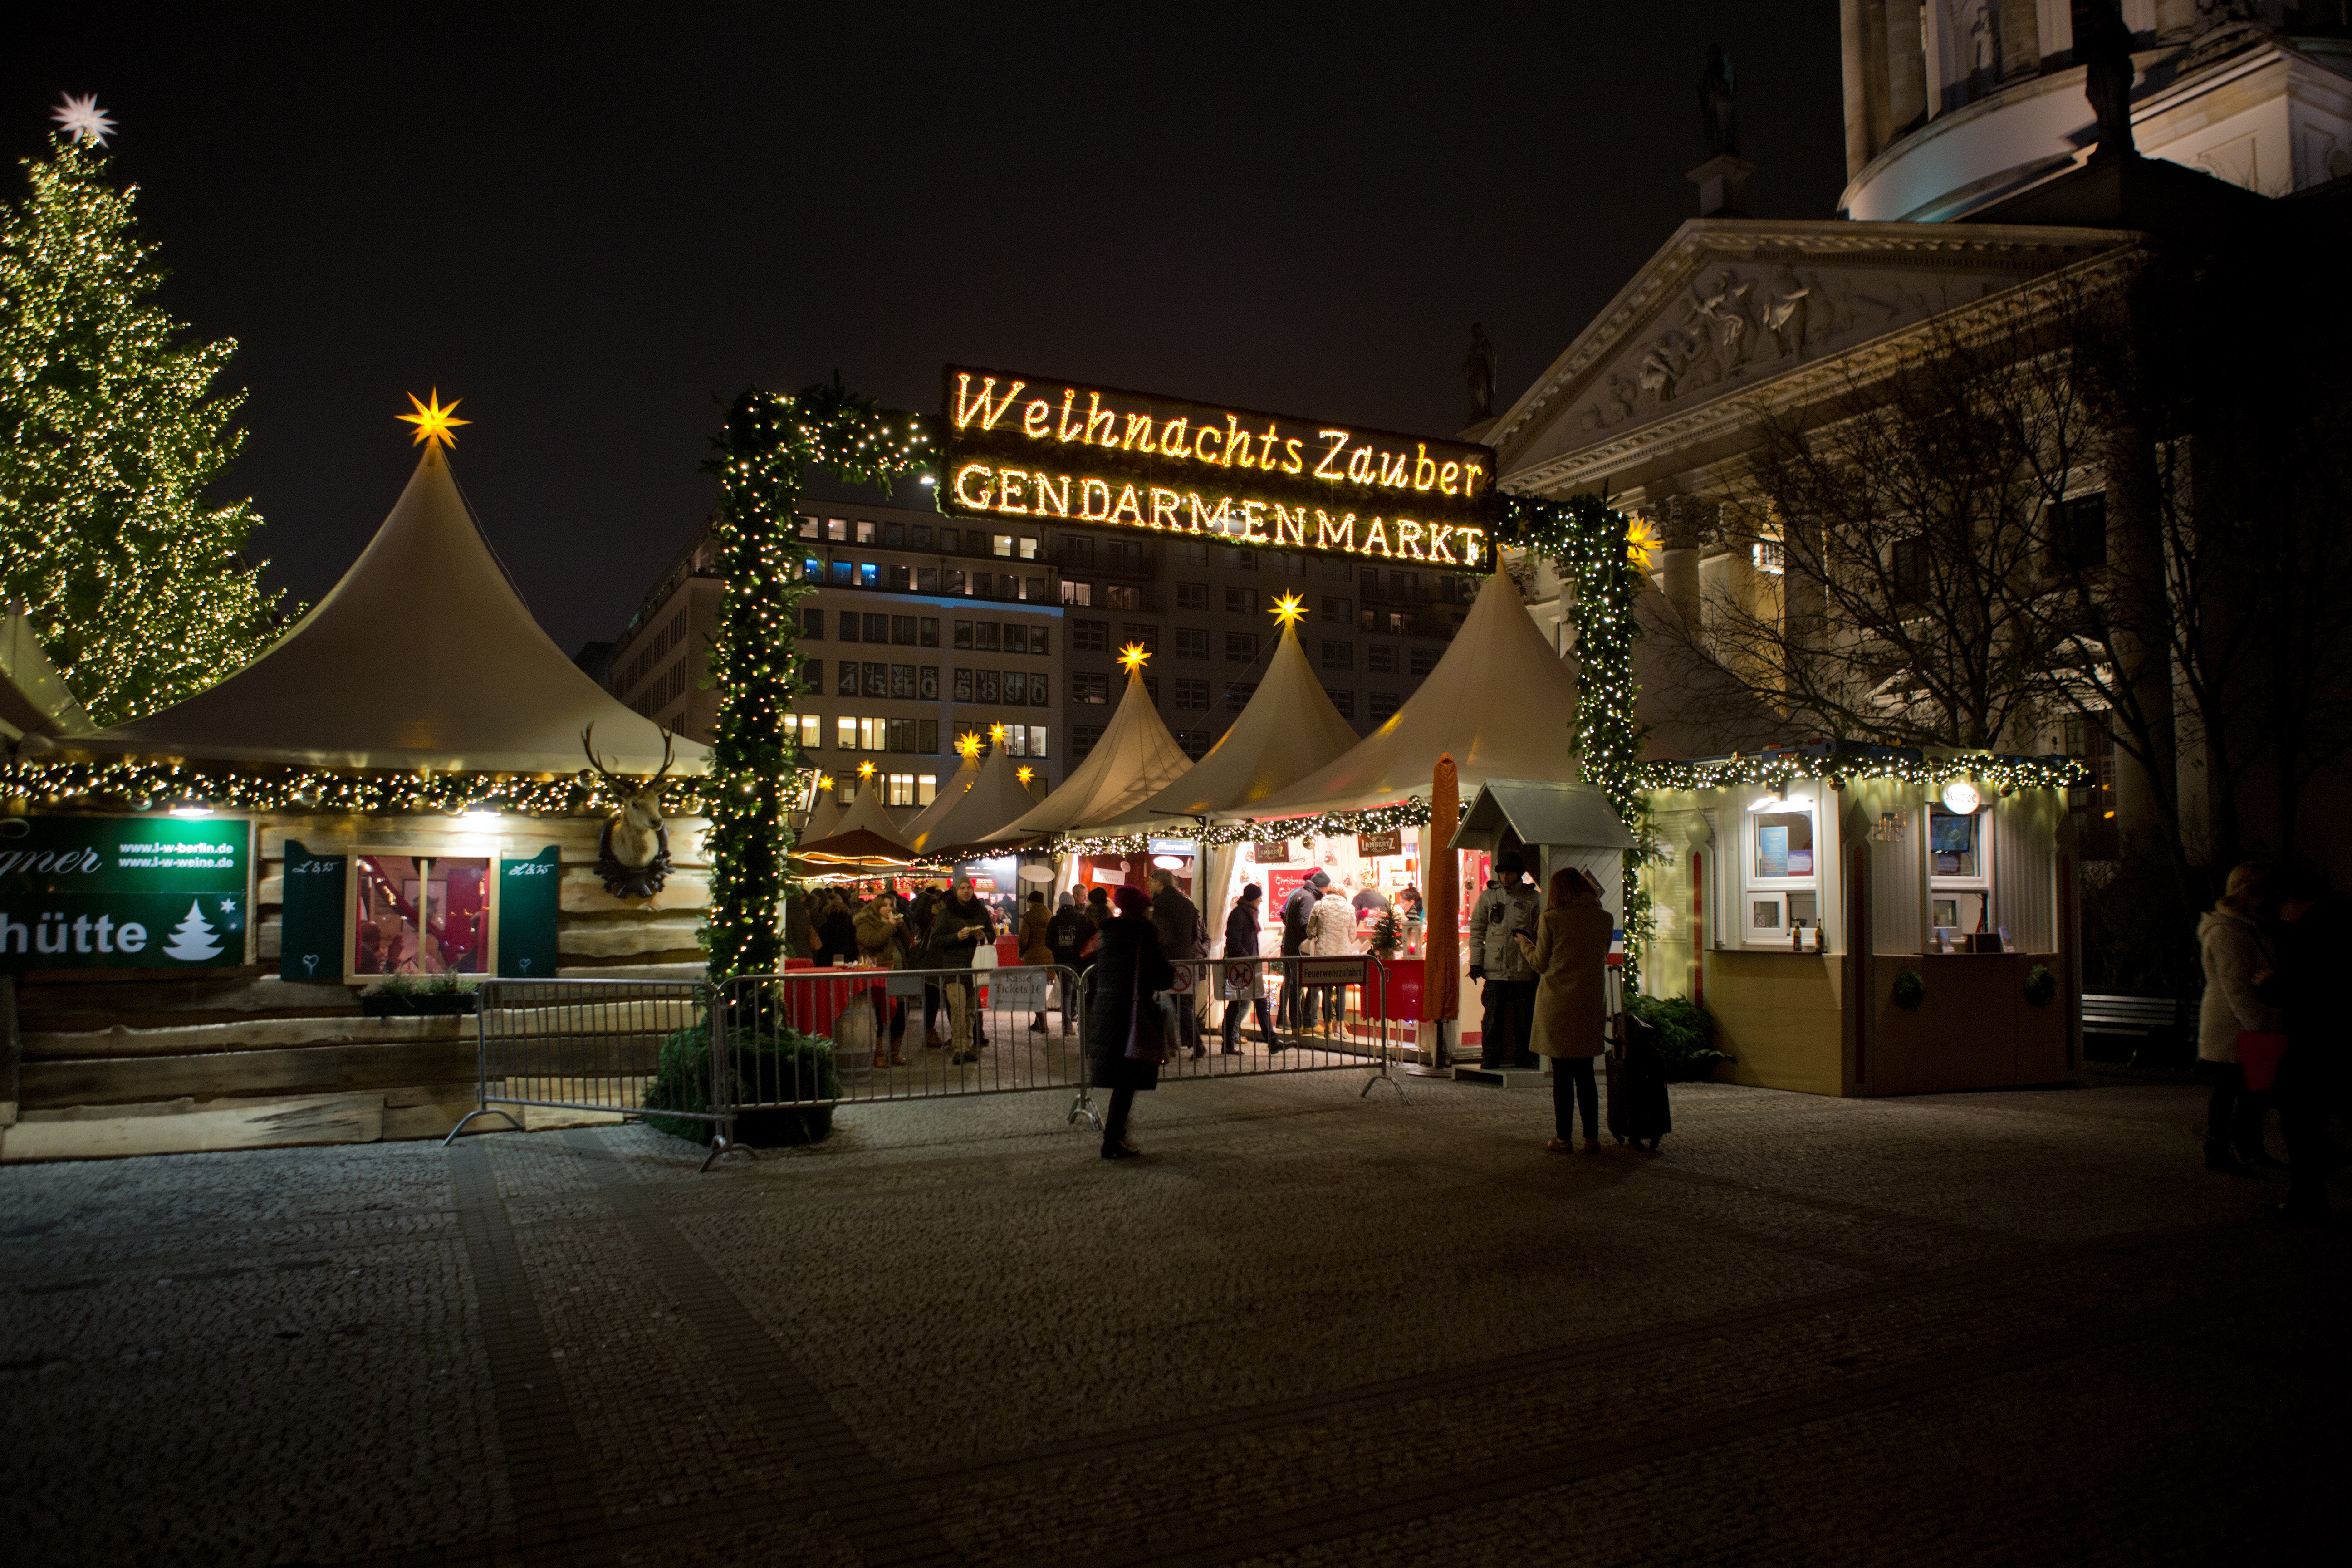
road, street, night, evening, nighttime, berlin, christmas market, gendarmenmarkt, weihnachts zauber